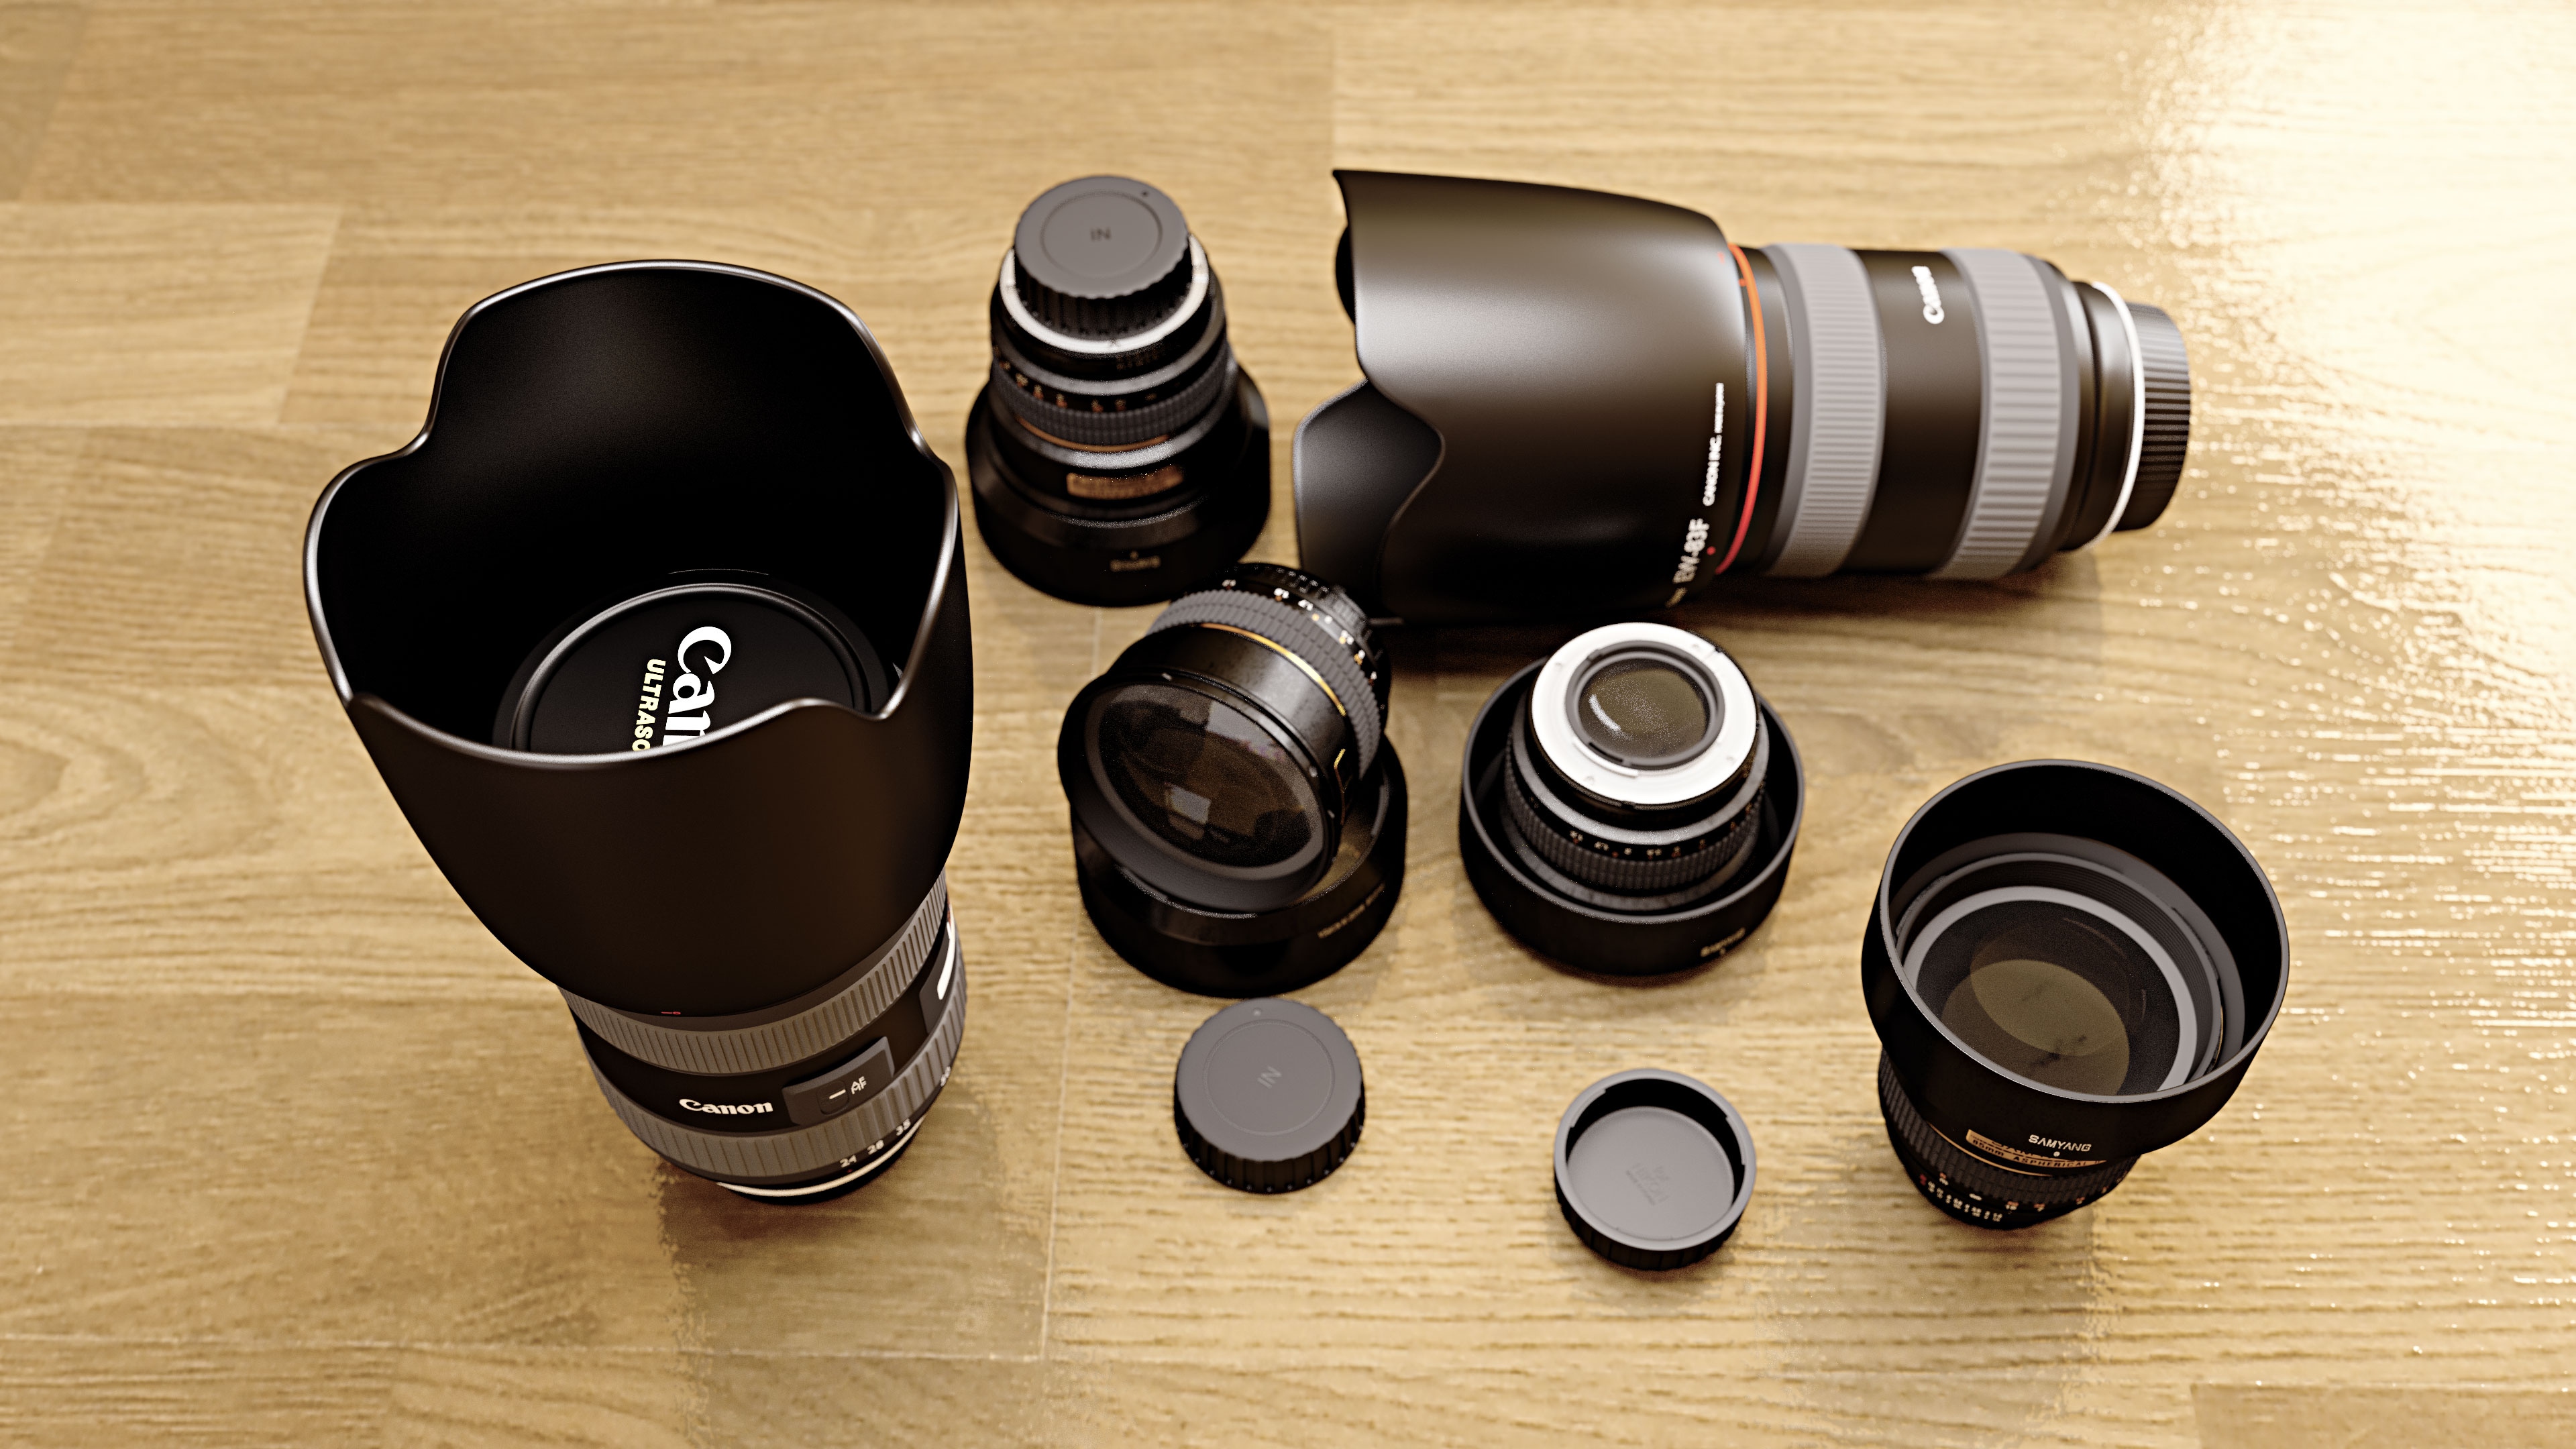
camera lens, camera accessory, lens, cameras optics, lens cap, teleconverter, photography, lens hood, camera, canon ef 75 300mm f 4 5 6 iii, optical instrument, single lens reflex camera